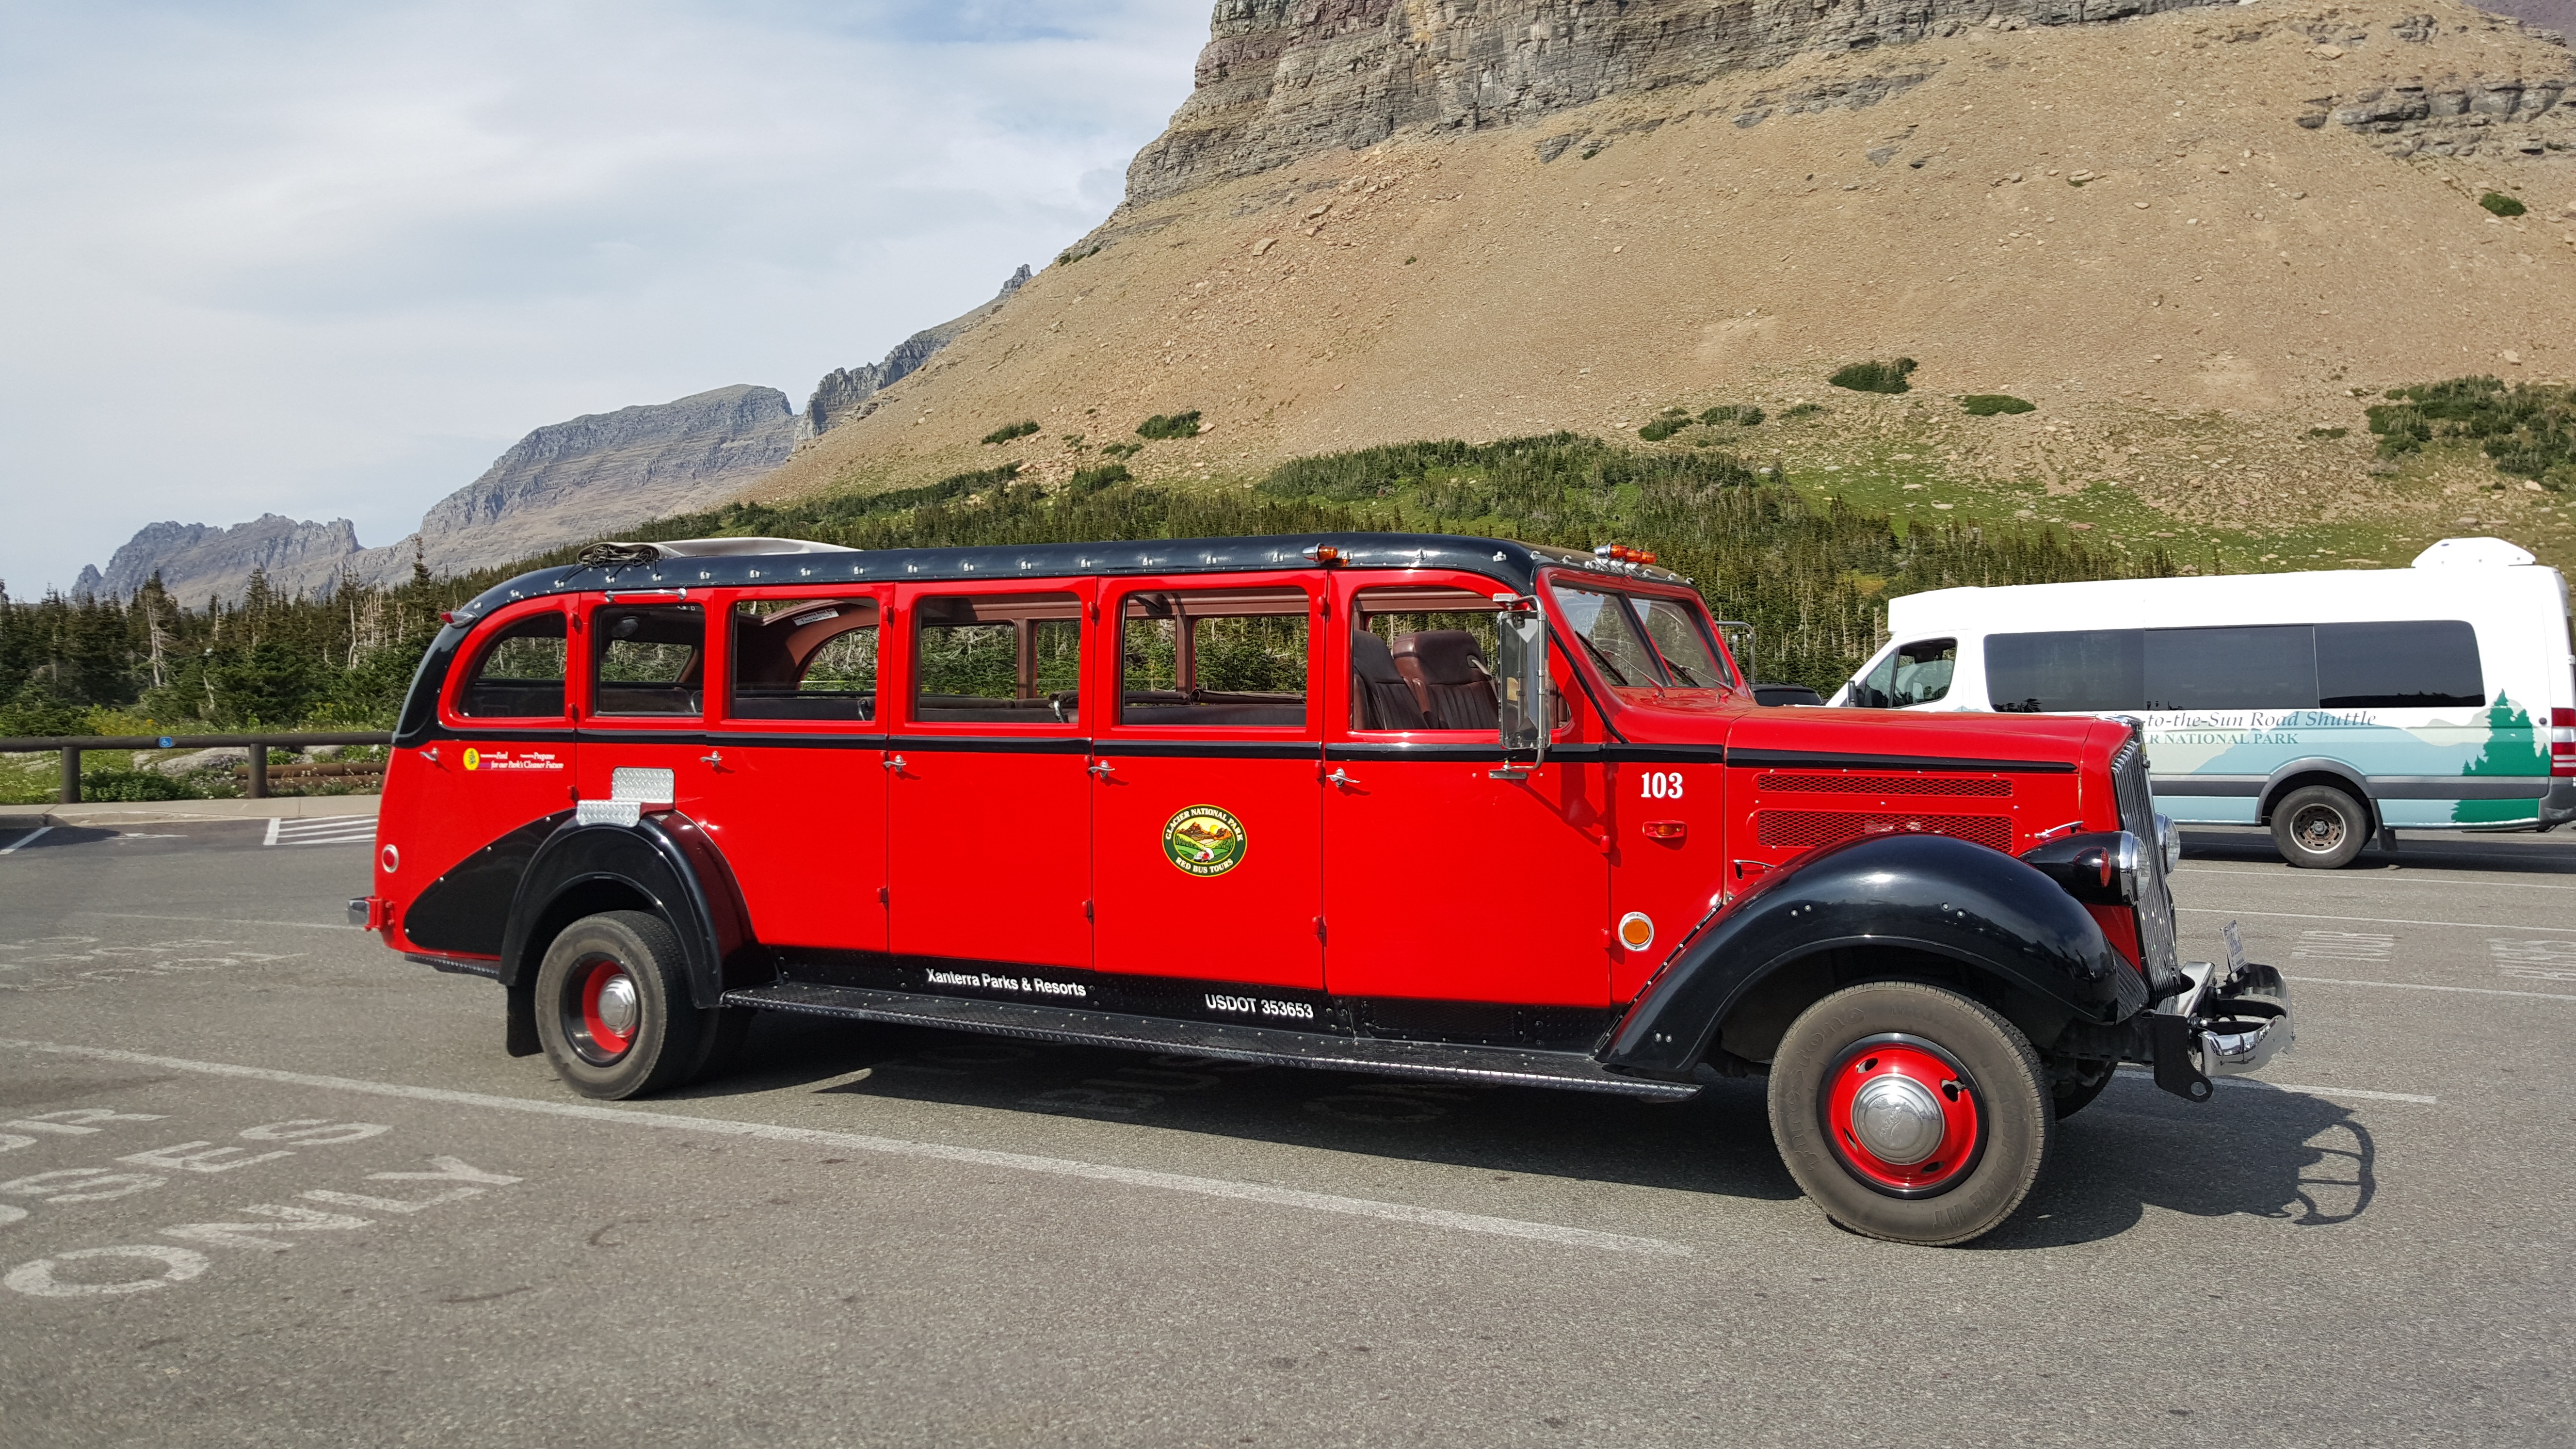
glacier national park, bus, tour, tourists, highway, scenery, scenic, travel, landscape, nature, mountain, drive, car, vacation